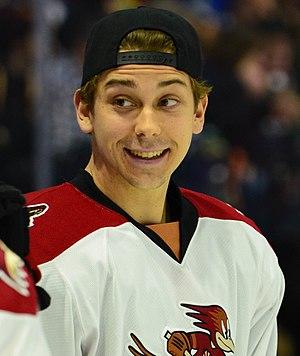
Dylan Strome est un joueur canadien de hockey sur glace. Il est le frère de Ryan Strome.